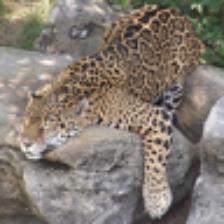
Label: NonHuman